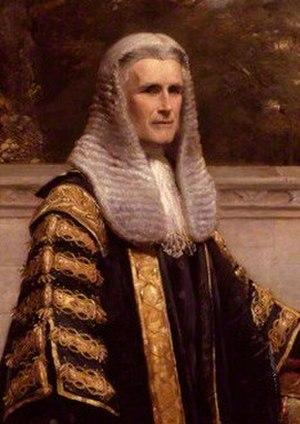
William Page Wood, 1ᵉʳ baron Hatherley, CP est un avocat et homme d'État britannique qui est Lord grand chancelier libéral entre 1868 et 1872 dans le premier ministère de William Ewart Gladstone.